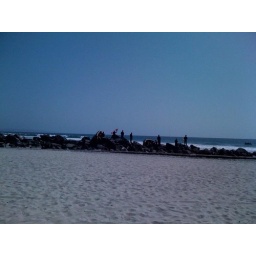
Carrying the boats over the rocks